Juan González-Castelao

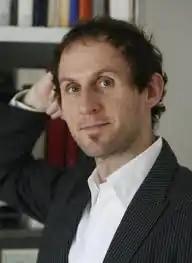

Spanish Musicologist, Arts Manager and Musician, also known as Juan Castelao (artistic name), active as a conductor between 1999 and 2006. He made his conducting debut as Principal Conductor of the Oviedo Youth Symphony Orchestra (JOSVE) for its inaugural season (1999-2000). Since then he has served as Music Director of the Georgetown Bach Chorale and Orchestra (Toronto) between 2000 and 2003, and Music Director of the Vancouver Philharmonic Orchestra (Vancouver) between 2003 and 2006. His activity has included guest appearances with the Navarra Symphony Orchestra (Pamplona), the Asturias Symphony Orchestra (Oviedo), the León Symphony Orchestra (León), and the Asturias Philharmonic Orchestra (Gijón).